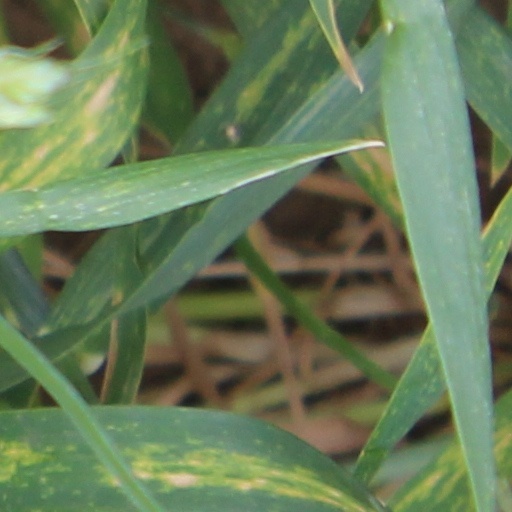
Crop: wheat